40th Infantry Division (United States)

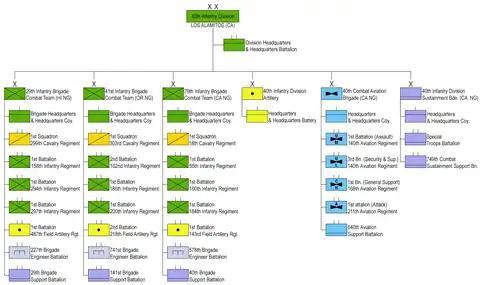
Structure 40th Infantry Division

On 29 April 1992, Governor Pete Wilson ordered elements of the 40th Infantry Division to duty to put down the so-called "Rodney King" riots. The 40th ID responded quickly by calling up some 2,000 soldiers, but could not get them to the city until nearly twenty-four hours had passed, due to a lack of proper equipment, training, and available ammunition, which had to be picked up from Camp Roberts, California (near Paso Robles). Initially, they only secured areas previously cleared of rioters by police. Later, they actively ran patrols, maintained checkpoints, and provided firepower for law enforcement. By 1 May, the call-up had increased to 4,000 soldiers continuing to move into the city in Humvees, who were later federalized under Title 10 USC by President George H. W. Bush.